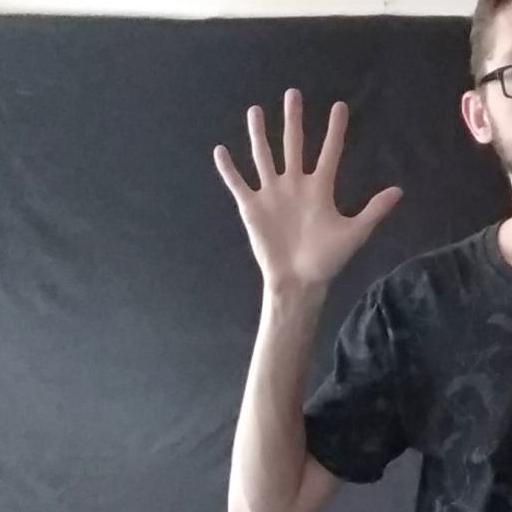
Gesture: palm